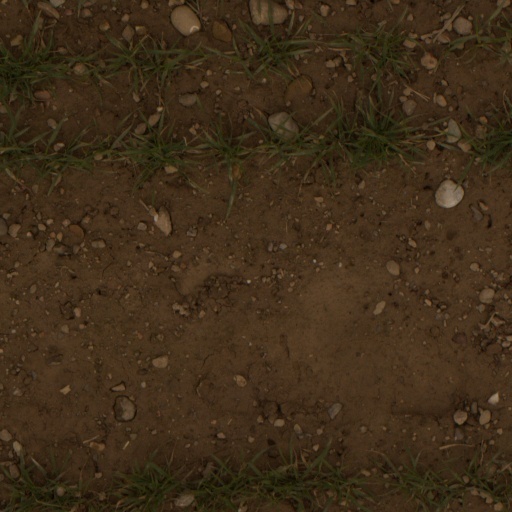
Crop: wheat